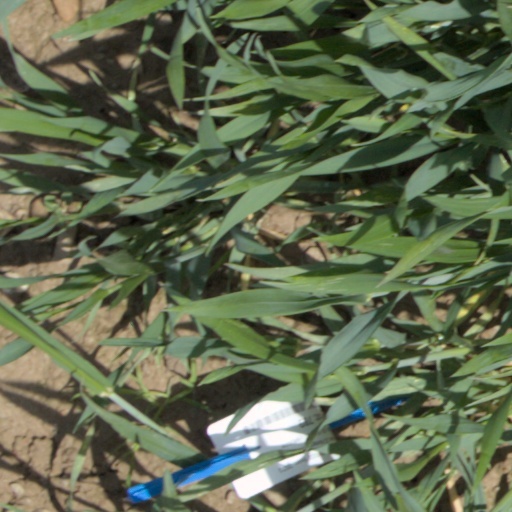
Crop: wheat